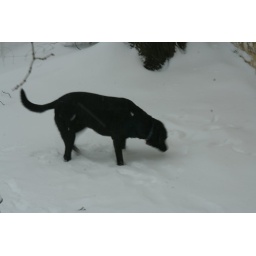
My all black dog in the snow